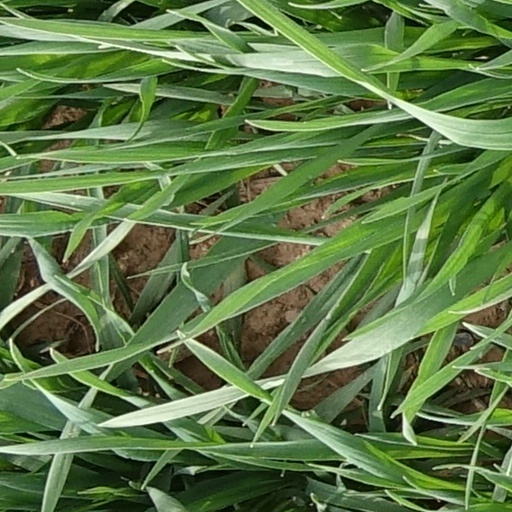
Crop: wheat